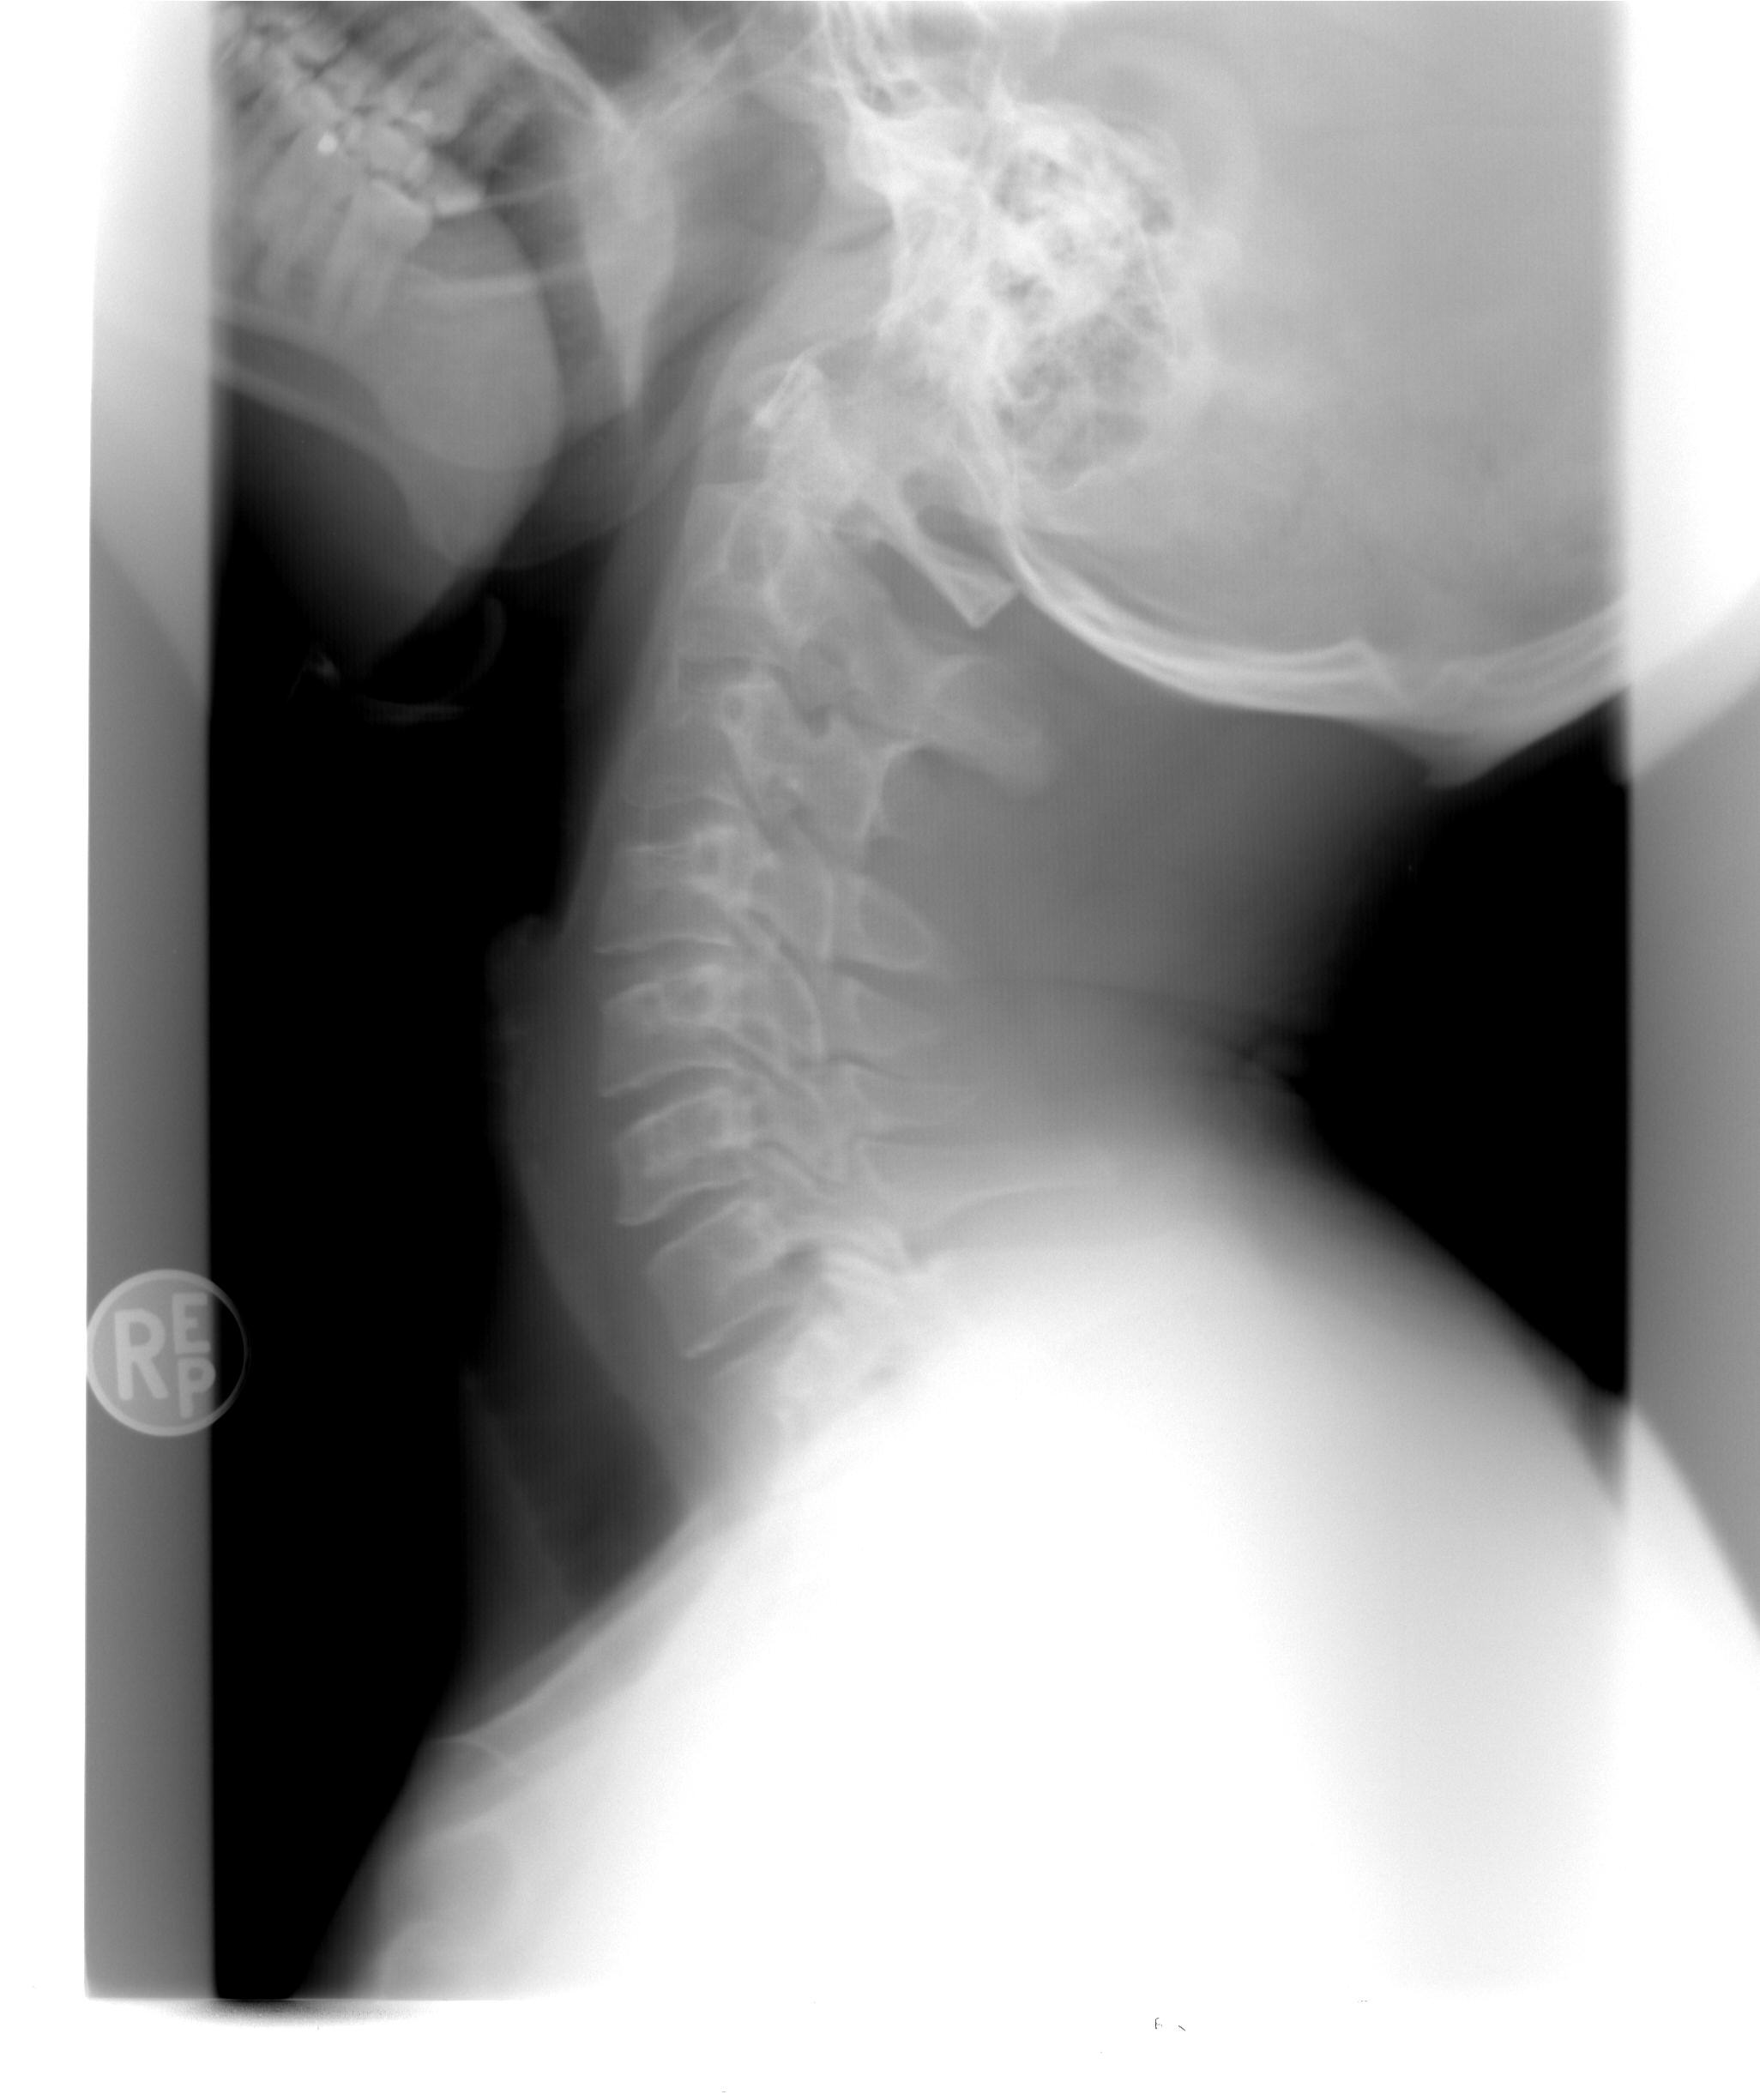
hand, black and white, trunk, ear, monochrome, arm, muscle, mouth, chest, human body, nose, head, organ, injury, medical, healthcare, abdomen, x ray, jaw, sense, cervical spine, monochrome photography, radiology, xray, medical imaging, radiography, medical radiography